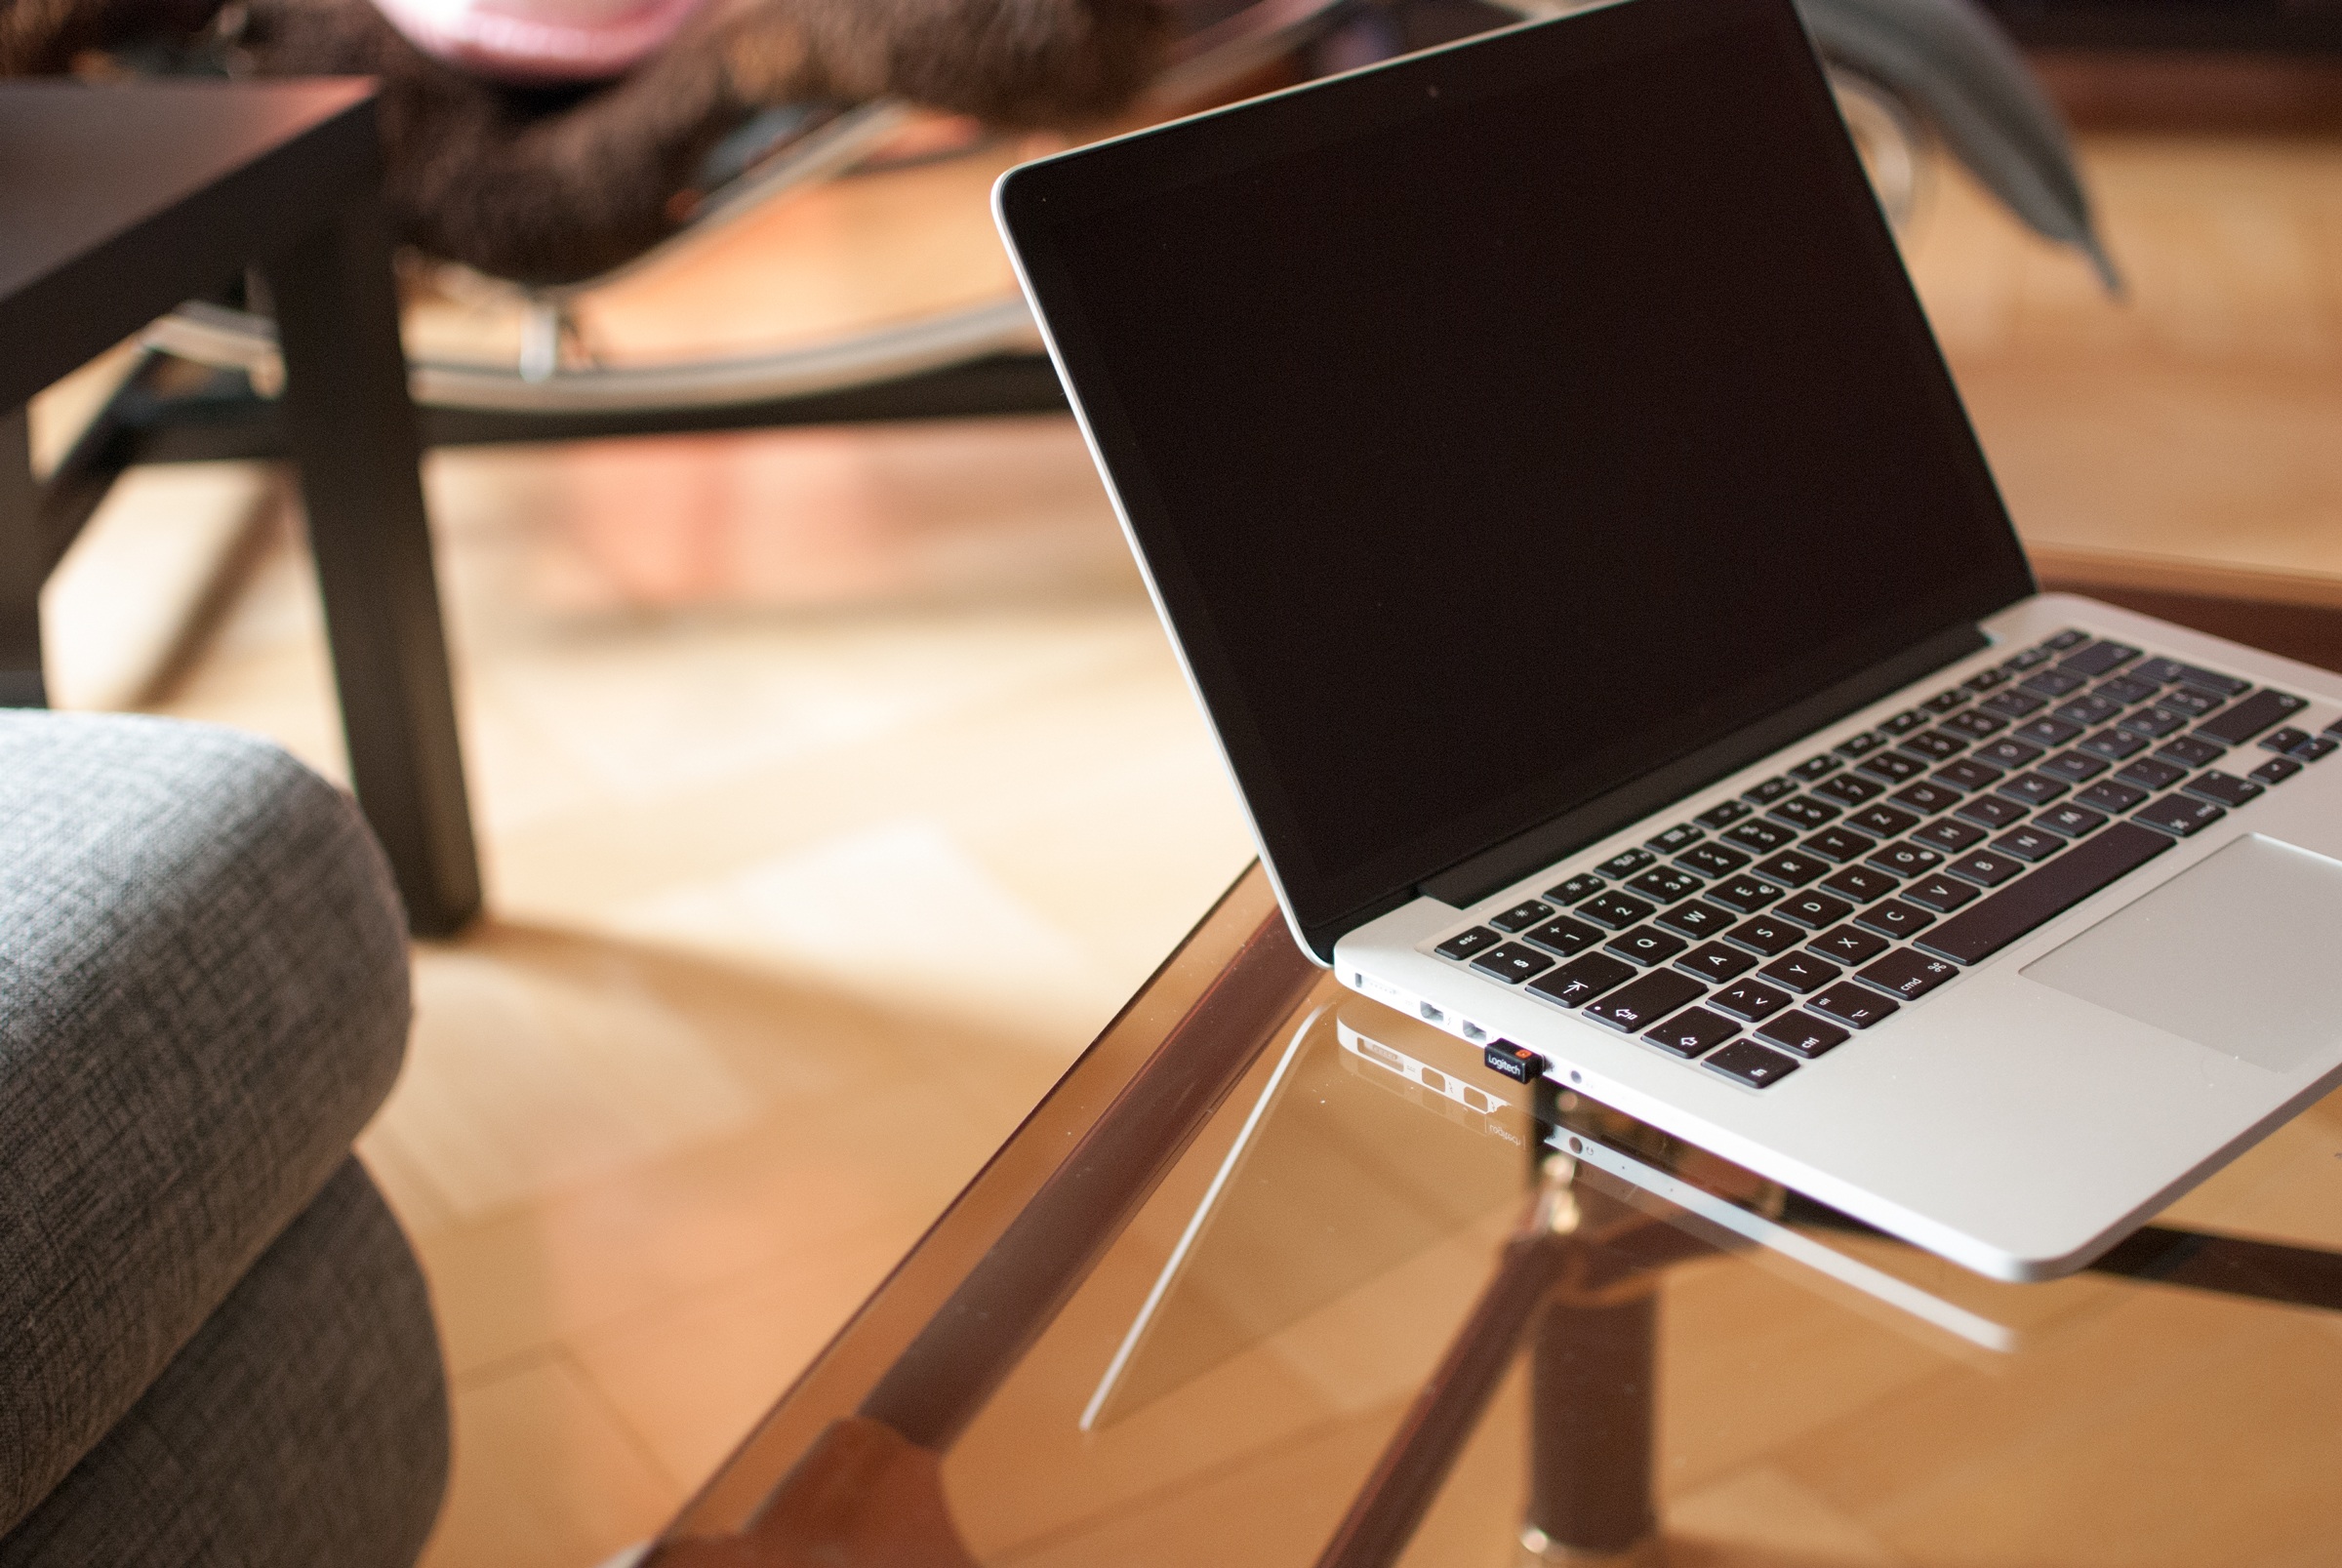
laptop, desk, notebook, computer, writing, table, technology, chair, seat, internet, office, business, furniture, room, indoors, design, connection, access, wireless, personal computer, electronic device, glass top table